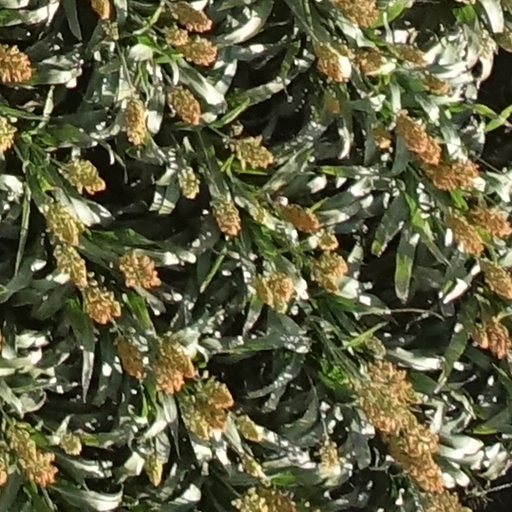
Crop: sorghum